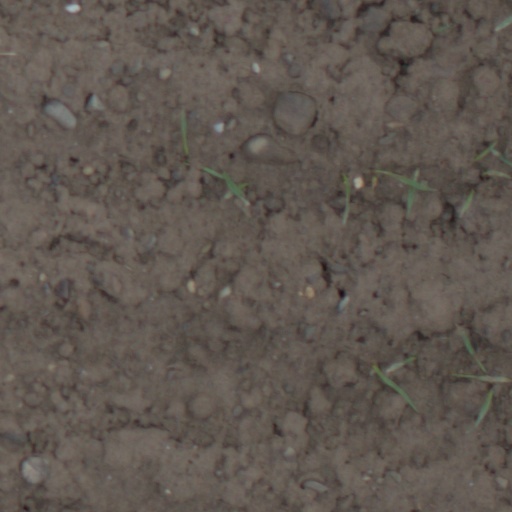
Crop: wheat